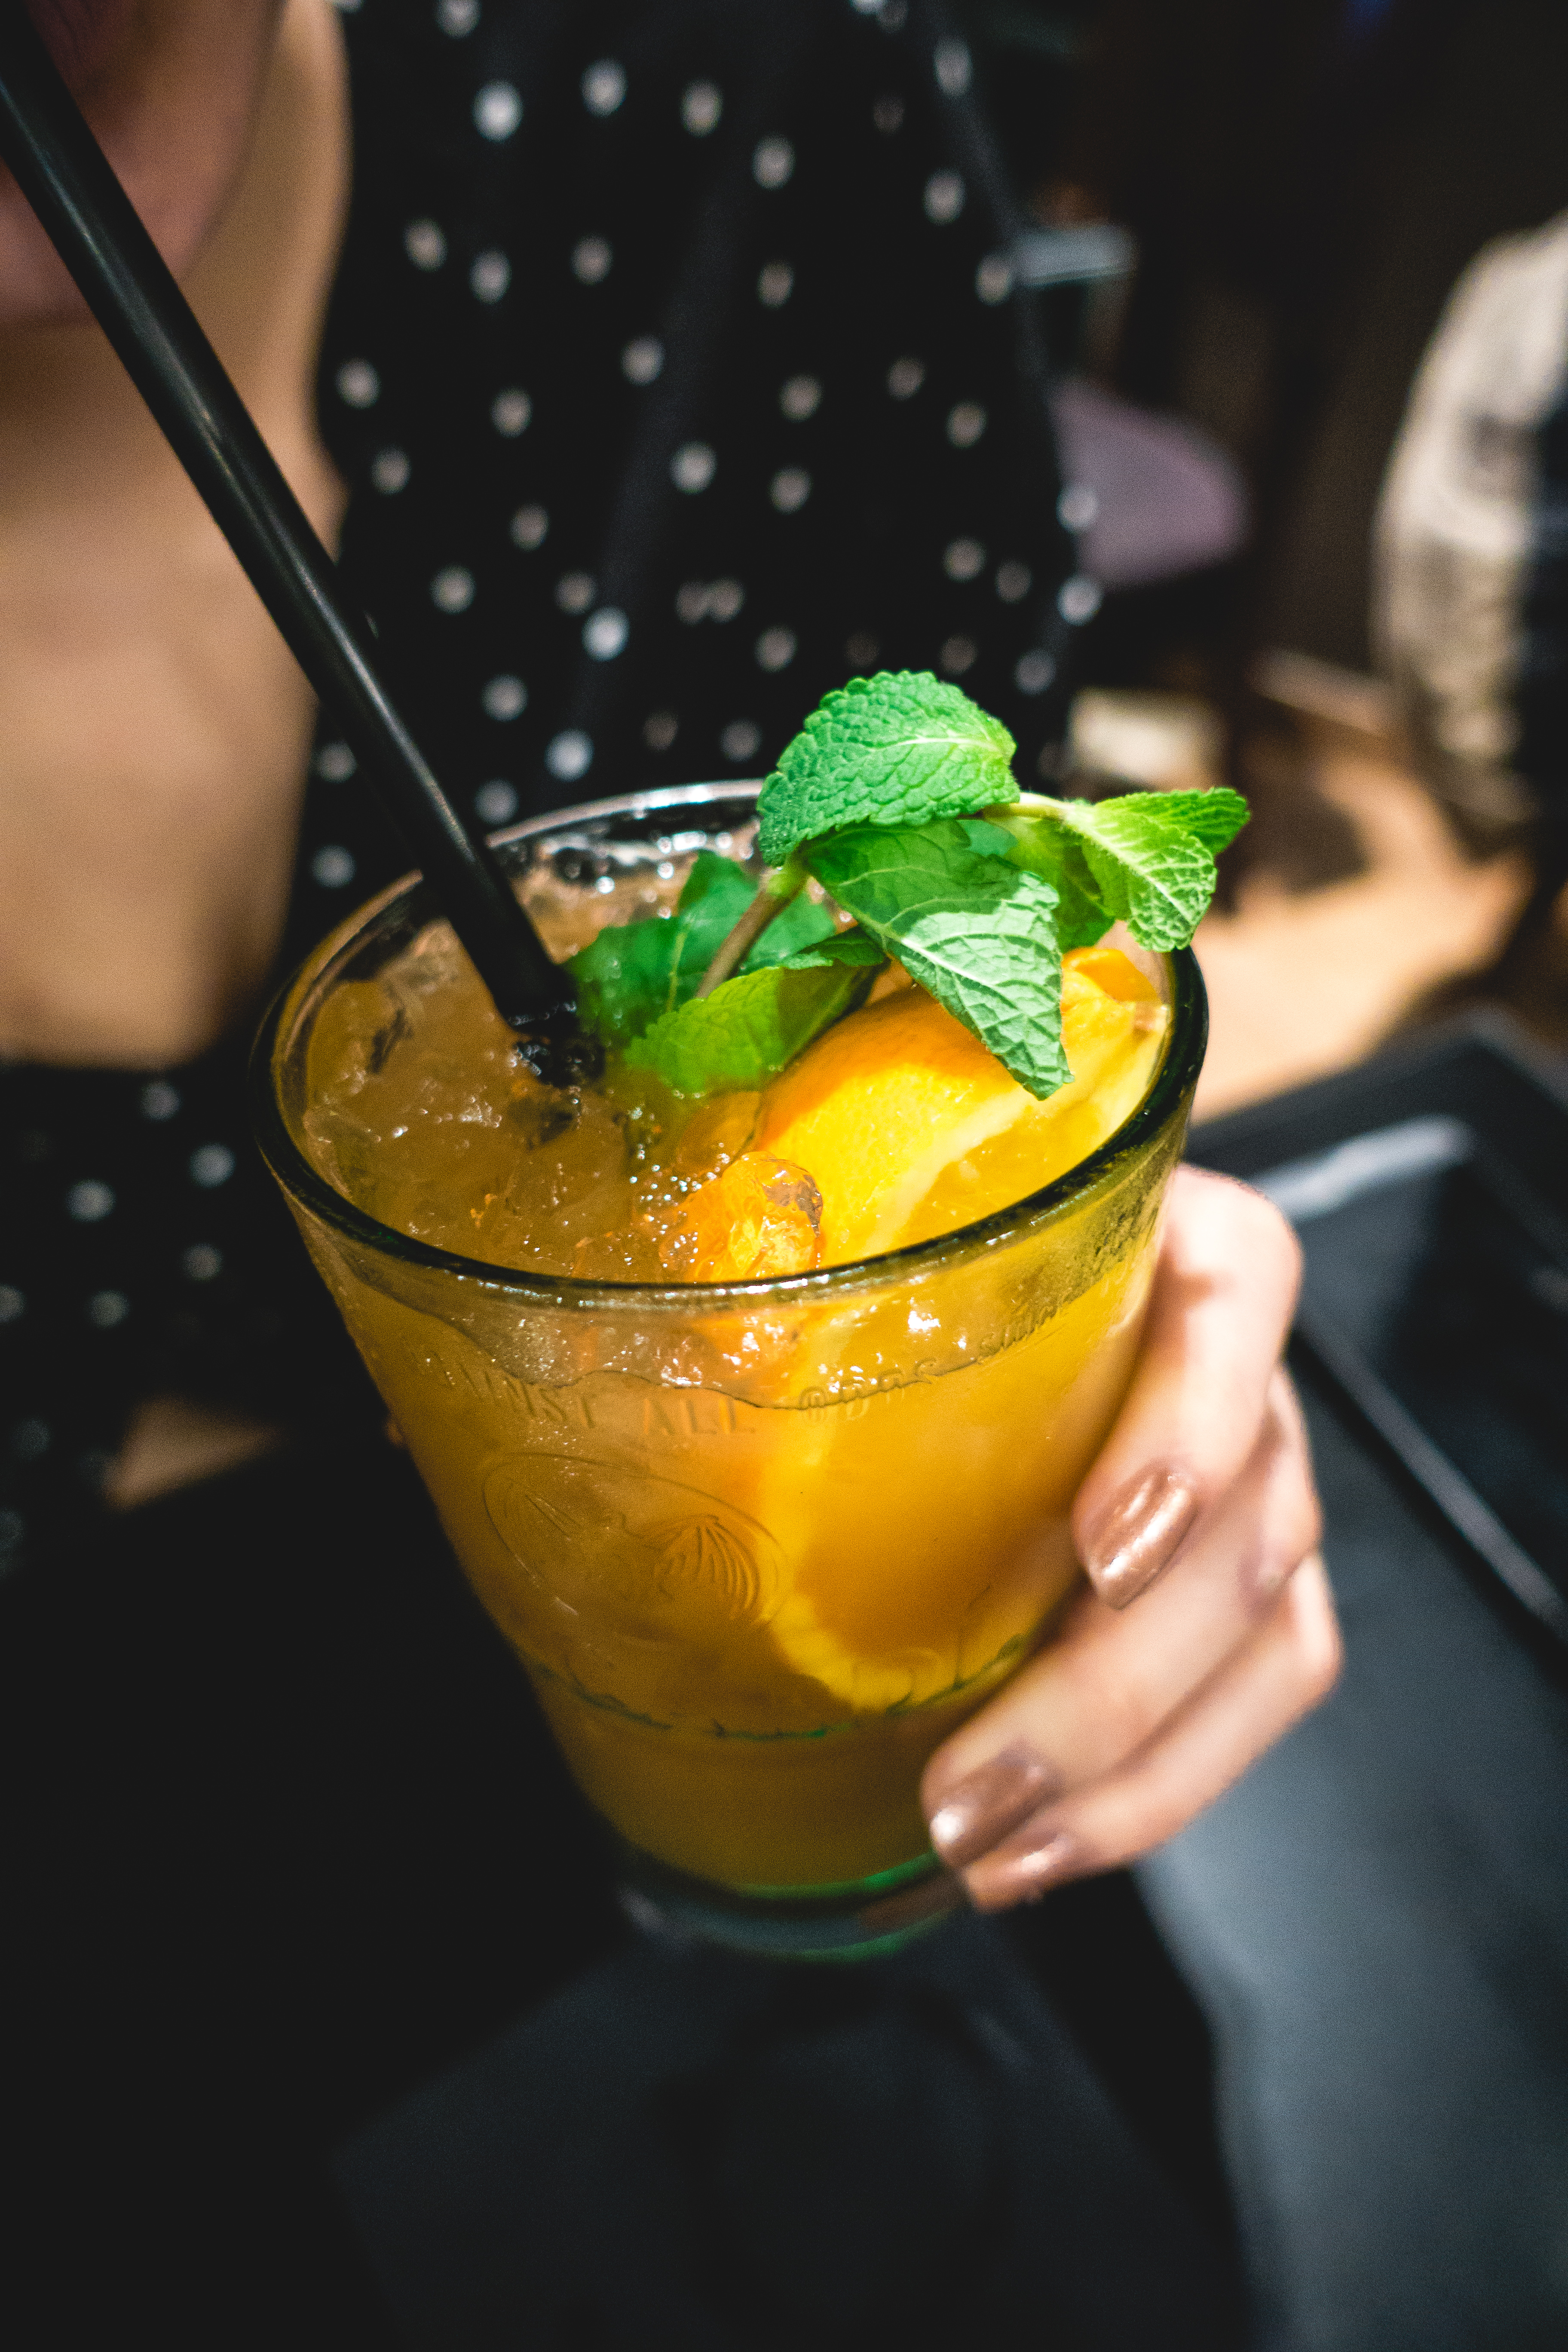
drink, juice, non alcoholic beverage, cocktail garnish, alcoholic beverage, food, cocktail, mai tai, distilled beverage, caipirinha, ingredient, beer cocktail, caipiroska, alcohol, Rum swizzle, liqueur, zombie, sour, punch